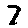
Label: 7